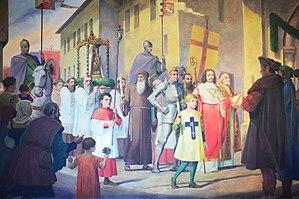
L'église Sainte-Marie-des-Prés, Kirche St. Maria zur Wiese ou Wiesenkirche en allemand, de Soest est une église réformée qui est un exemple typique des églises-halles de Westphalie. D'une base presque carrée, son intérieur donne l'impression d'une pure paroi de fenêtres portée par des piliers en faisceau élancés. Dans le chœur, les fenêtres touchent presque le sol. De jour, l'intérieur de l'église est aéré et baigné de lumière. Trois vaisseaux de même hauteur ou presque, à voûte très plate, impriment à l'édifice son équilibre. L'histoire du bâtiment remonte jusqu'à la pose de la première pierre en 1313. La paire de tours n'a été édifiée que dans la deuxième moitié du XIXᵉ siècle.